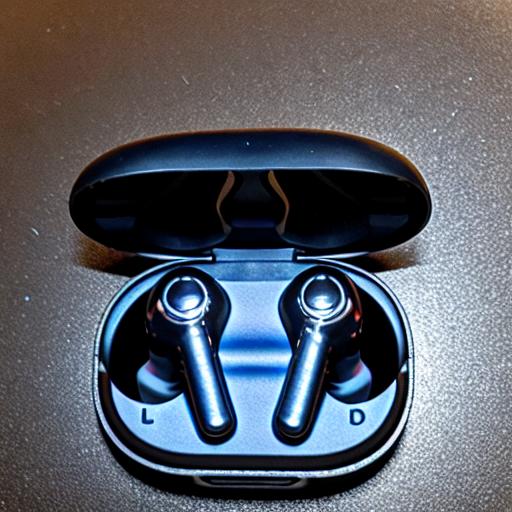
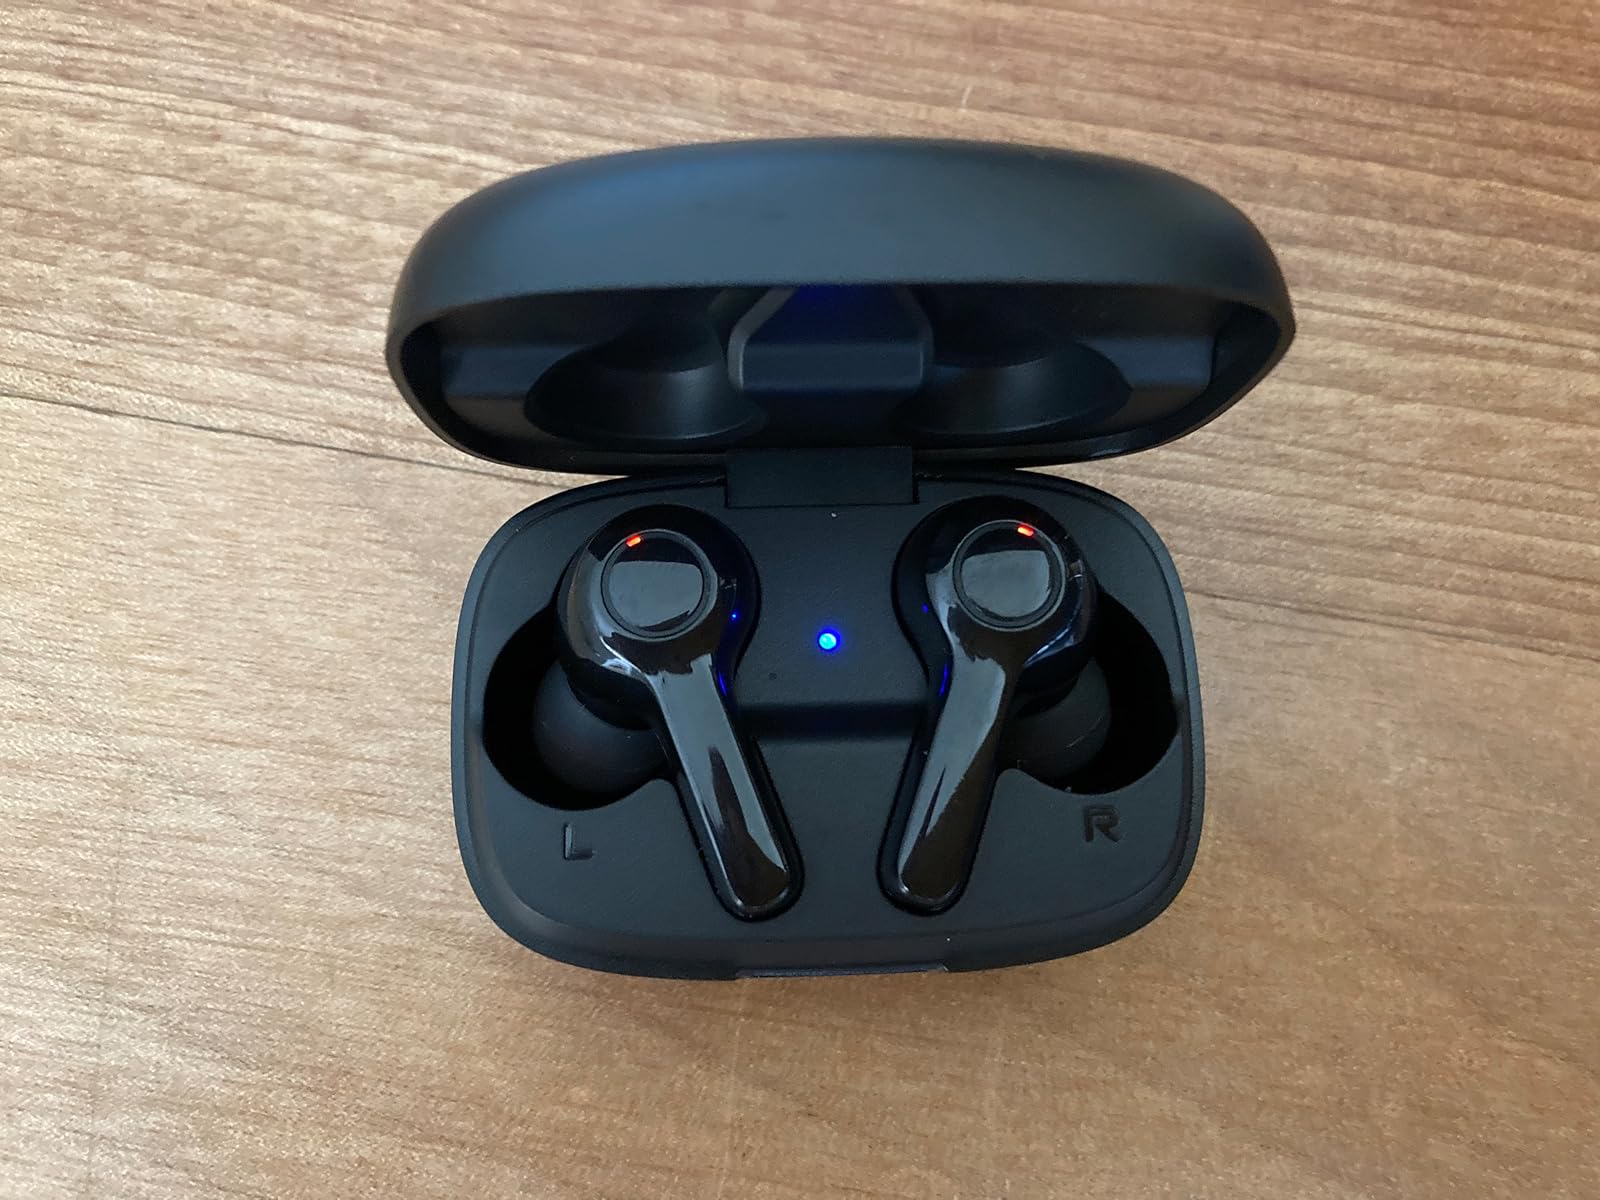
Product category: earbuds
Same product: no